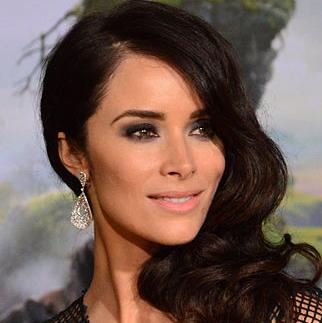
Age: 31